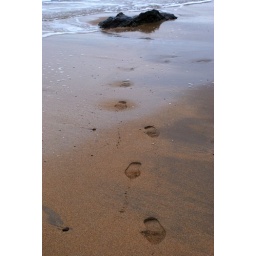
footsteps in sand seacliff beach